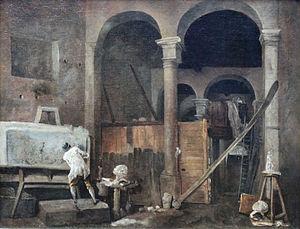
Hubert Robert, né le 22 mai 1733 à Paris et mort le 15 avril 1808 dans la même ville, est un peintre français, dessinateur, graveur, professeur de dessin, créateur de jardins et conservateur au Muséum central des arts de la République.